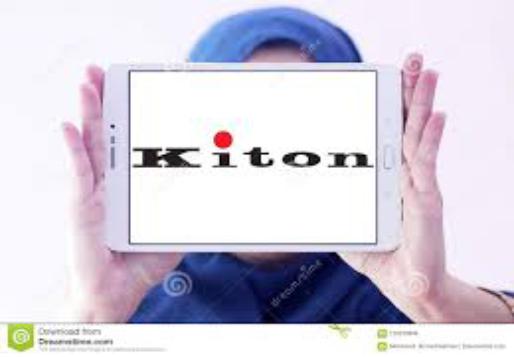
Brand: Kiton
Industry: Clothes